Binoculars

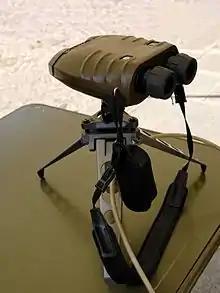
Vector series laser rangefinder 7×42 binoculars can measure distance and angles and also features a 360° digital compass and class 1 eye safe filters

Hand-held binoculars range from small 3 × 10 Galilean opera glasses, used in theaters, to glasses with 7 to 12 times magnification and 30 to 50 mm diameter objectives for typical outdoor use.